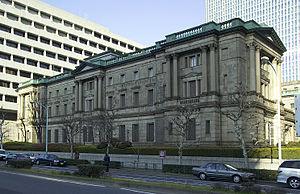
Tatsuno Kingo, né le 13 octobre 1854 à Karatsu dans le domaine de Saga au Japon et décédé de la grippe à l'âge de 64 ans le 25 mars 1919, est un architecte Japonais.